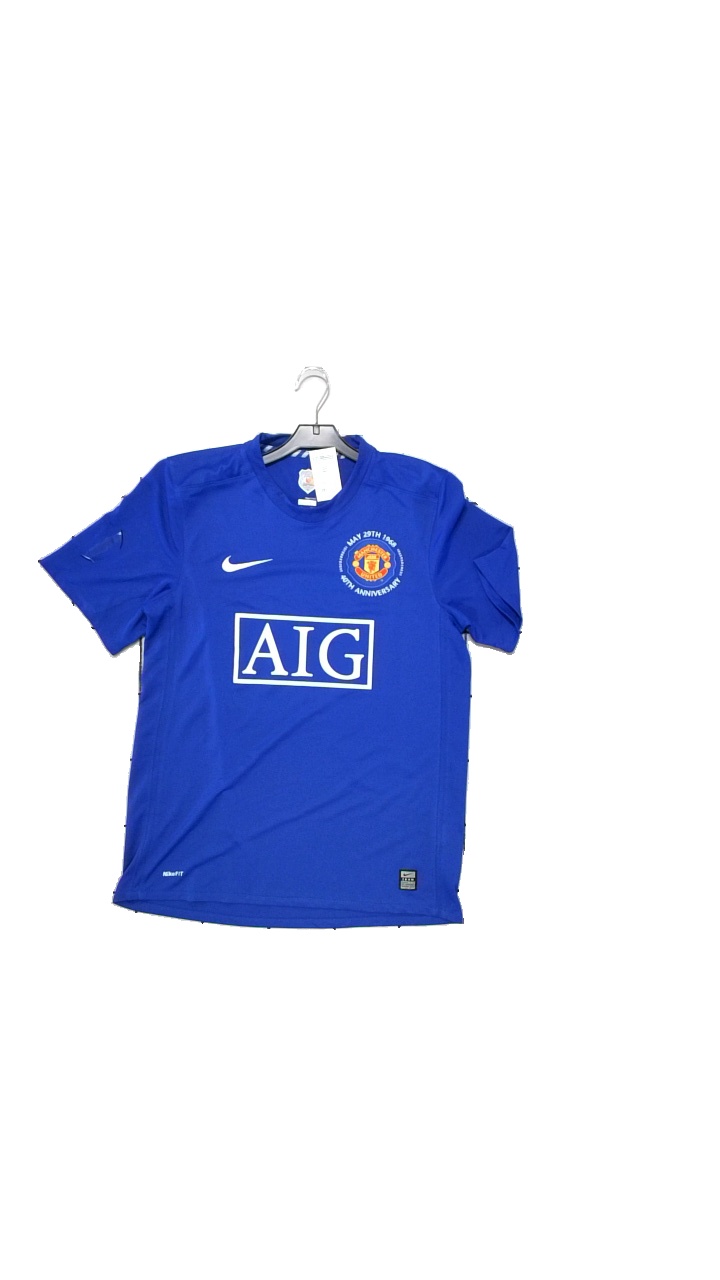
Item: T-shirt (Men)
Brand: Nike
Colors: Blue, Red, White
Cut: Regular
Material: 100% Polyester
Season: All
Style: Sports
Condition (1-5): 5
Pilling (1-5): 5
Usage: Reuse
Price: >400